Canadian Police and Peace Officers' Memorial

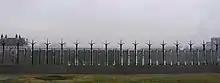
Memorial perimeter wall

Landscape architectural firm Phillips Farevaag Smallenberg – in collaboration with police and peace officers' associations, city officials and the community – designed a new memorial with the names of officers etched on stainless steel panels, set on glass on a low stone perimeter wall adjacent to the pavilion. Kim O'Connell wrote in the journal of the American Society of Landscape Architects that the redesign showed strength while incorporating "dramatic views from Parliament Hill". The Canadian Society of Landscape Architects recognized the redesign as one of twelve outstanding projects at their 2001 Professional Awards. The redesign was unveiled at the 2000 memorial service, along with a new honour roll, and the granite stones were retired.